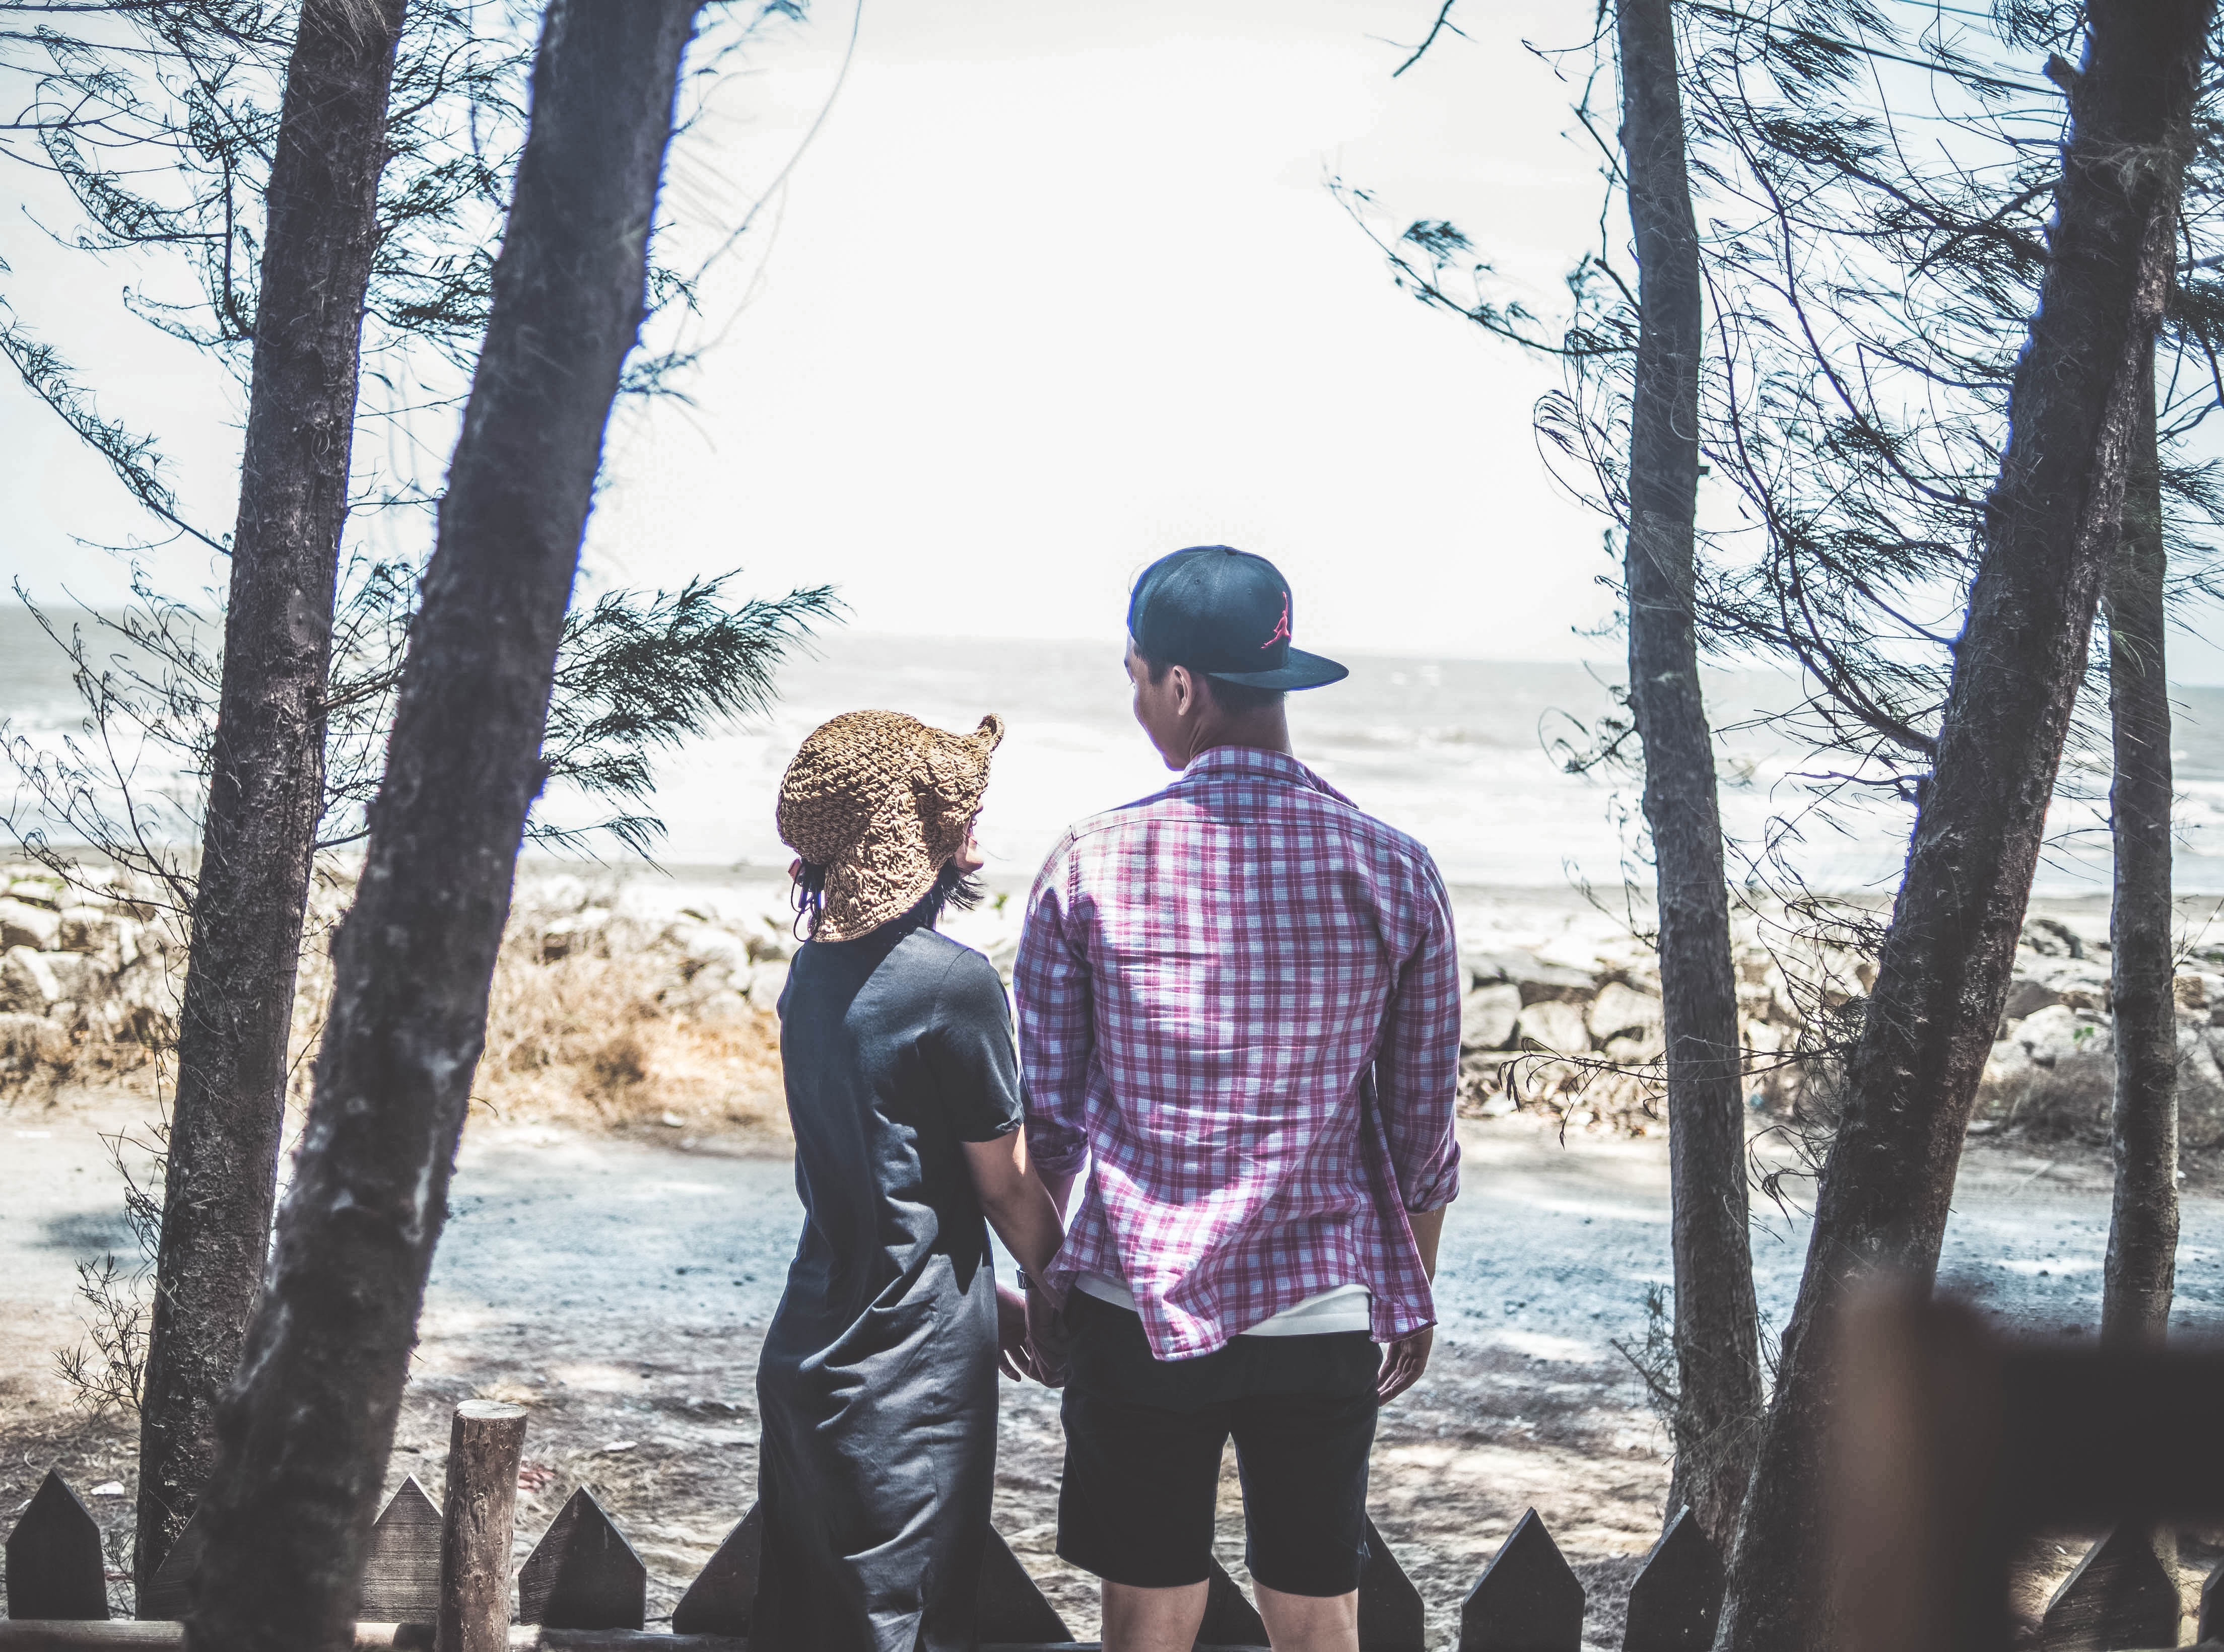
photograph, people, tree, sky, branch, wilderness, fashion, photography, leaf, woody plant, spring, love, state park, plant, sunlight, vacation, winter, holding hands, family, gesture, photo shoot, happy, forest, lake, portrait photography, child, style